History of speciation

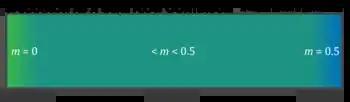
Speciation represented as a continuum of gene flow where formula_1 equals the rate of gene exchange. The three primary geographic modes of speciation (allopatric, parapatric, and sympatric) can exist within this continuum, as well as other non-geographic modes.

In 1947, "a consensus had been achieved among geneticists, paleontologists and systematists and that evolutionary biology as an independent biological discipline had been established" during a Princeton University conference. This 20th century synthesis incorporated speciation. Since then, the ideas have been consistently and repeatedly confirmed.